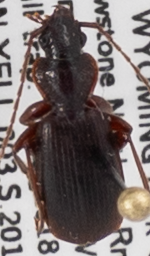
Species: Cymindis cribricollis
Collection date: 2018-08-23
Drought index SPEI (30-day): -0.71
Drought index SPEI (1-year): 1.28
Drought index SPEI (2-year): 0.9